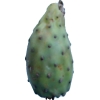
Label: cactus_fruit_green